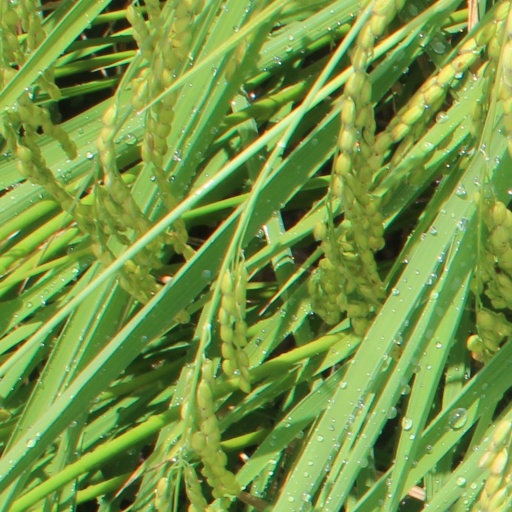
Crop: rice